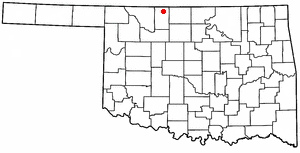
Amorita est une ville américaine située dans le comté d'Alfalfa, dans l’État d’Oklahoma. Selon le recensement de 2000, sa population s’élève à 44 habitants.